Josua Järvinen

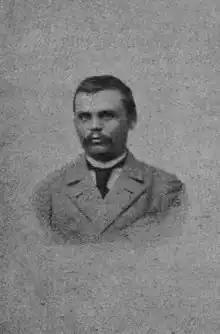

Josua Järvinen (4 February 1871, Orivesi – 28 February 1948) was a Finnish schoolteacher, inspector of schools and politician. He was a member of the Parliament of Finland from 1907 to 1911, representing the Social Democratic Party of Finland (SDP).